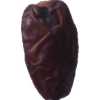
Label: dates